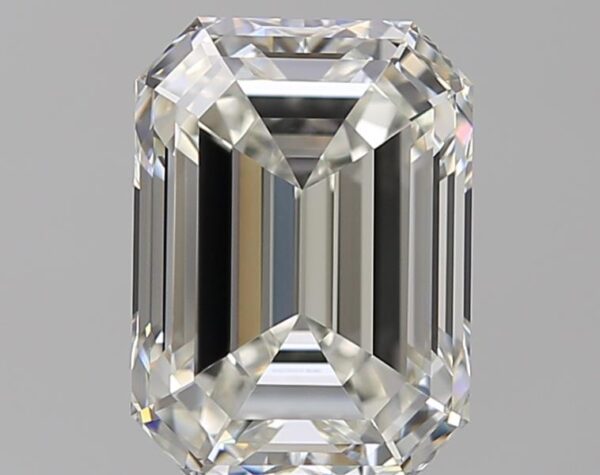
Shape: emerald
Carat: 5.19
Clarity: VVS1
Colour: I
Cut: EX
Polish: EX
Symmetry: EX
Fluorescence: ST
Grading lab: GIA
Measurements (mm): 11.4 x 8.33 x 5.67